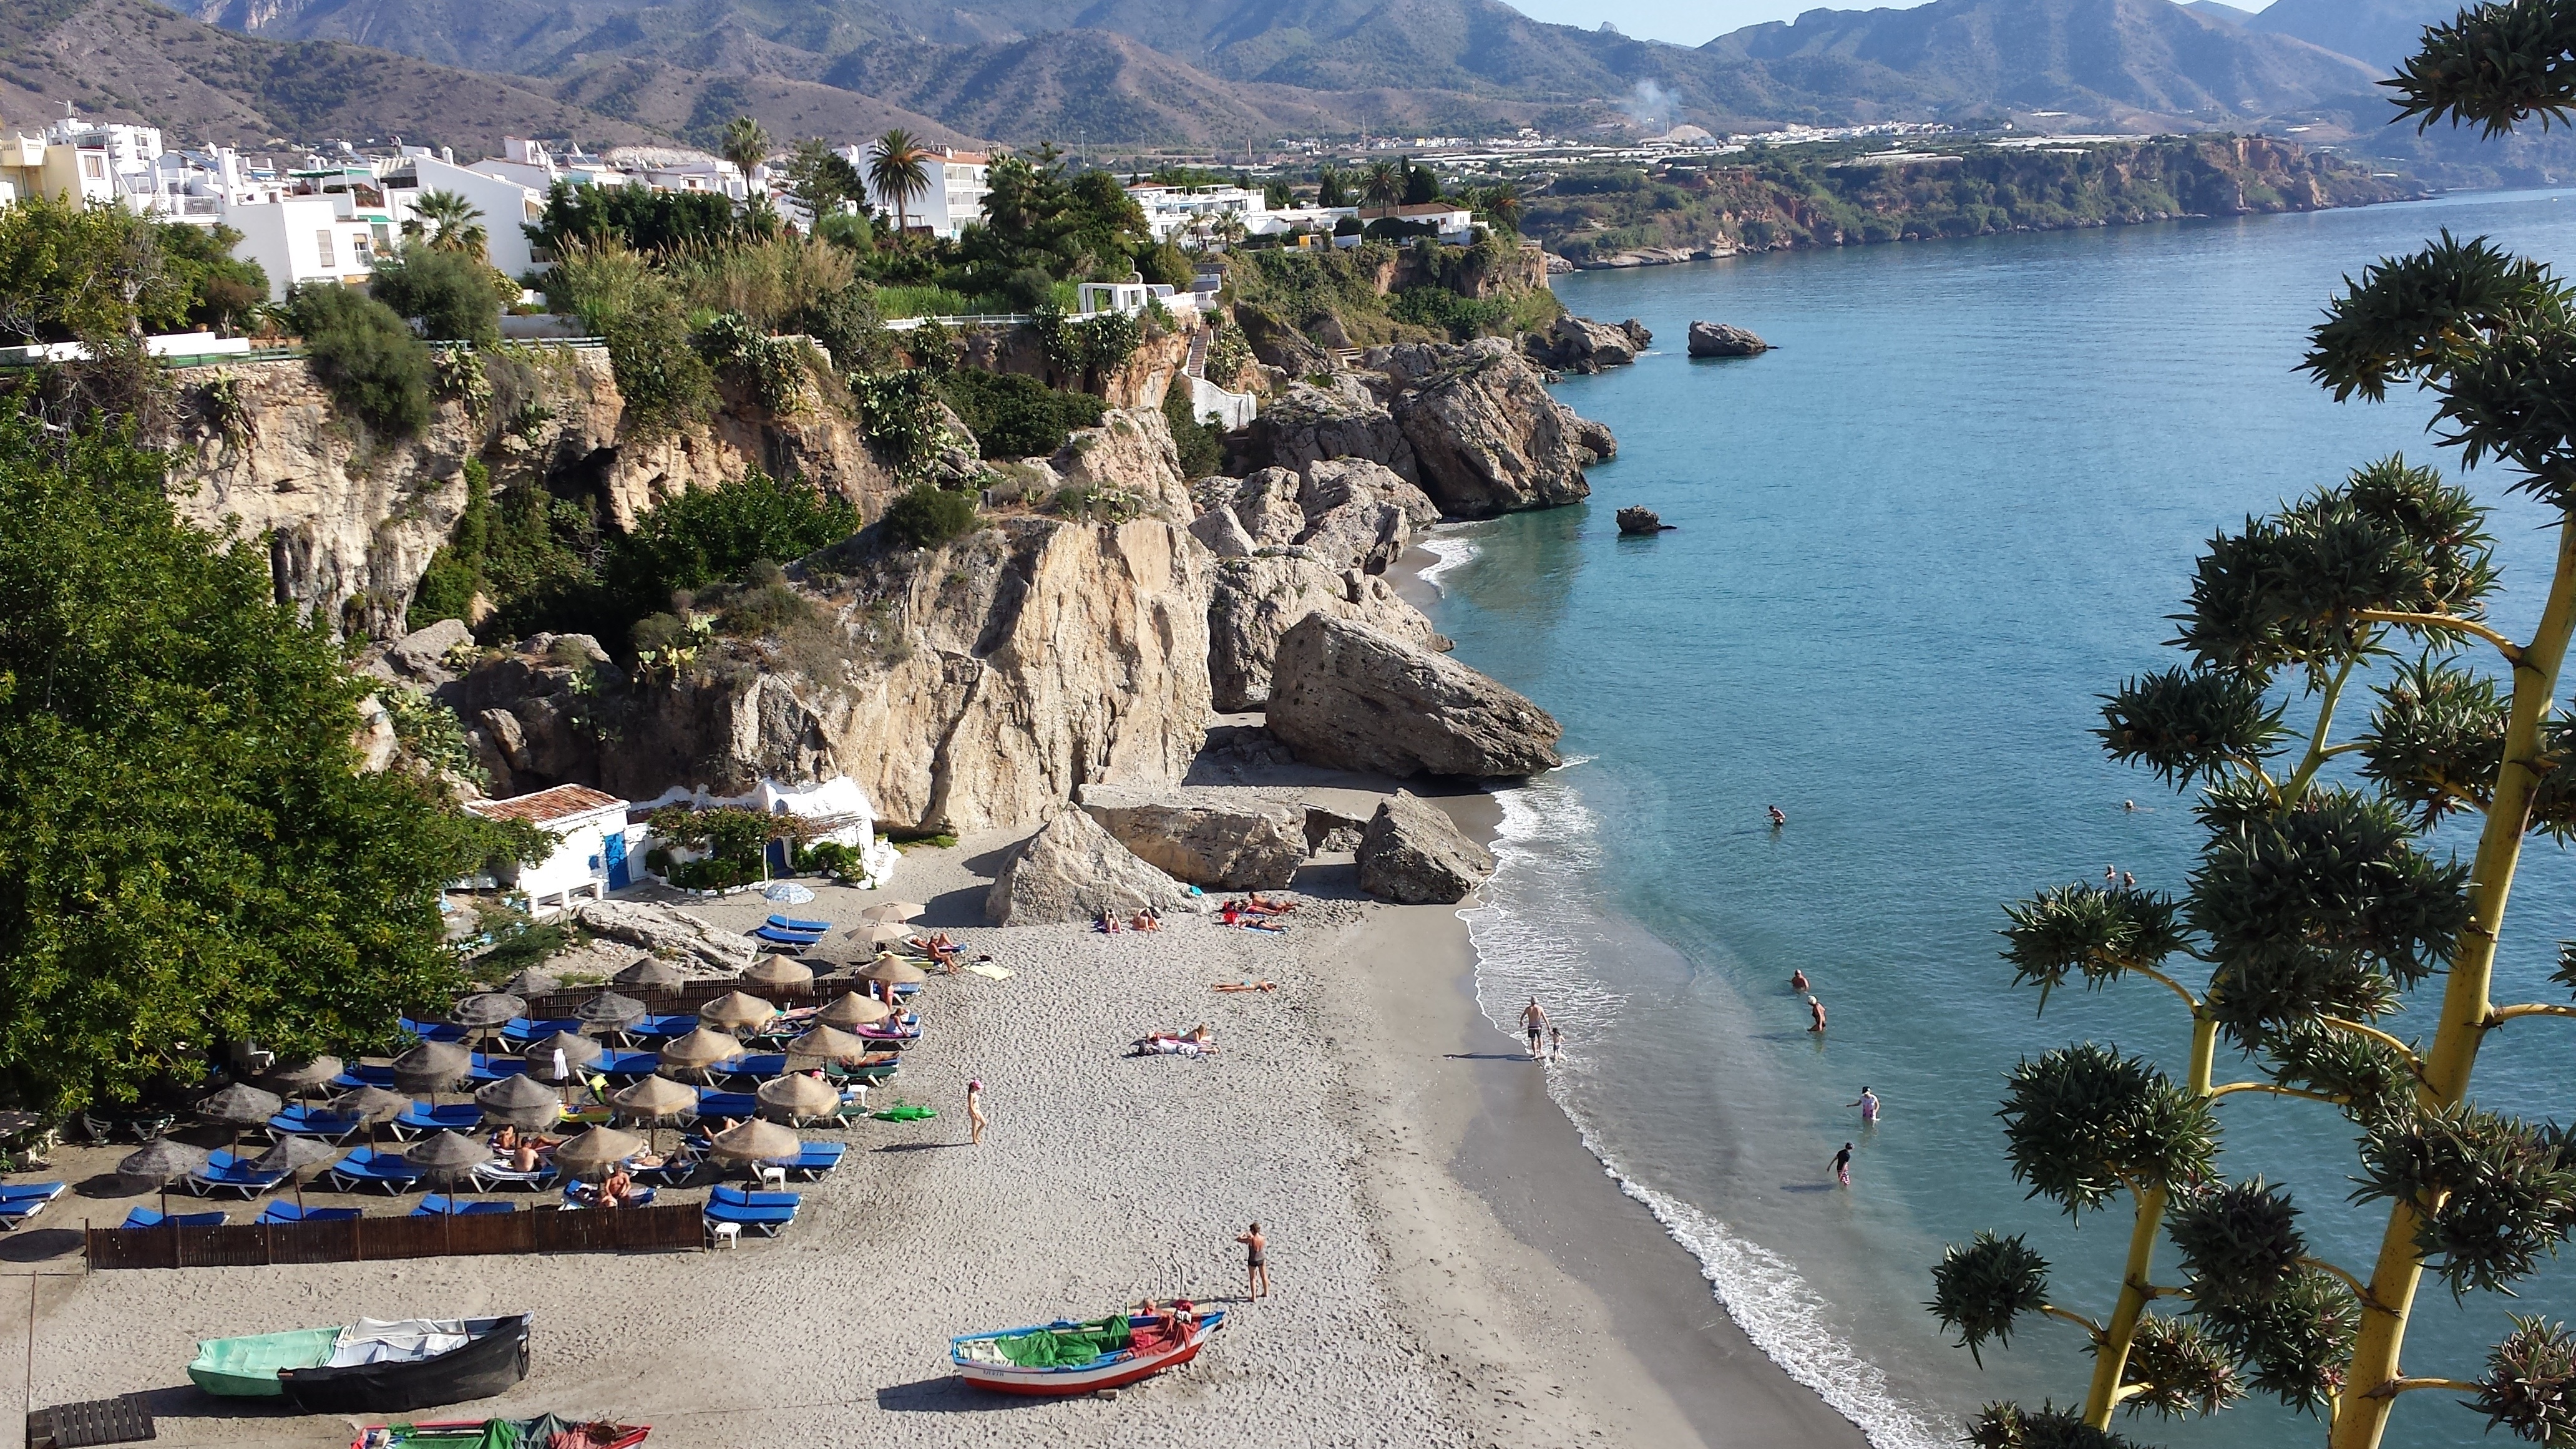
beach, sea, coast, river, vacation, vehicle, bay, tourism, terrain, spain, boating, andalusia, sea view, nerja, aerial photography